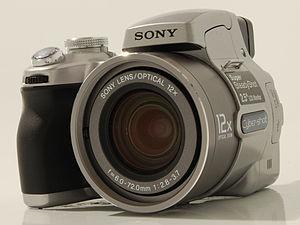
Le Cyber-shot DSC-H1 est un appareil photographique numérique de type bridge fabriqué par Sony.
Cyber-shot est une gamme d'appareil photographique numérique conçue par Sony, elle regroupe des appareils de type bridge, compact et module.